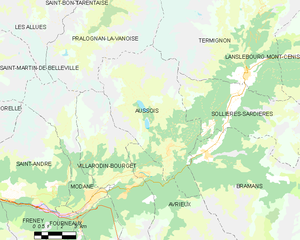
Carte des communes françaises